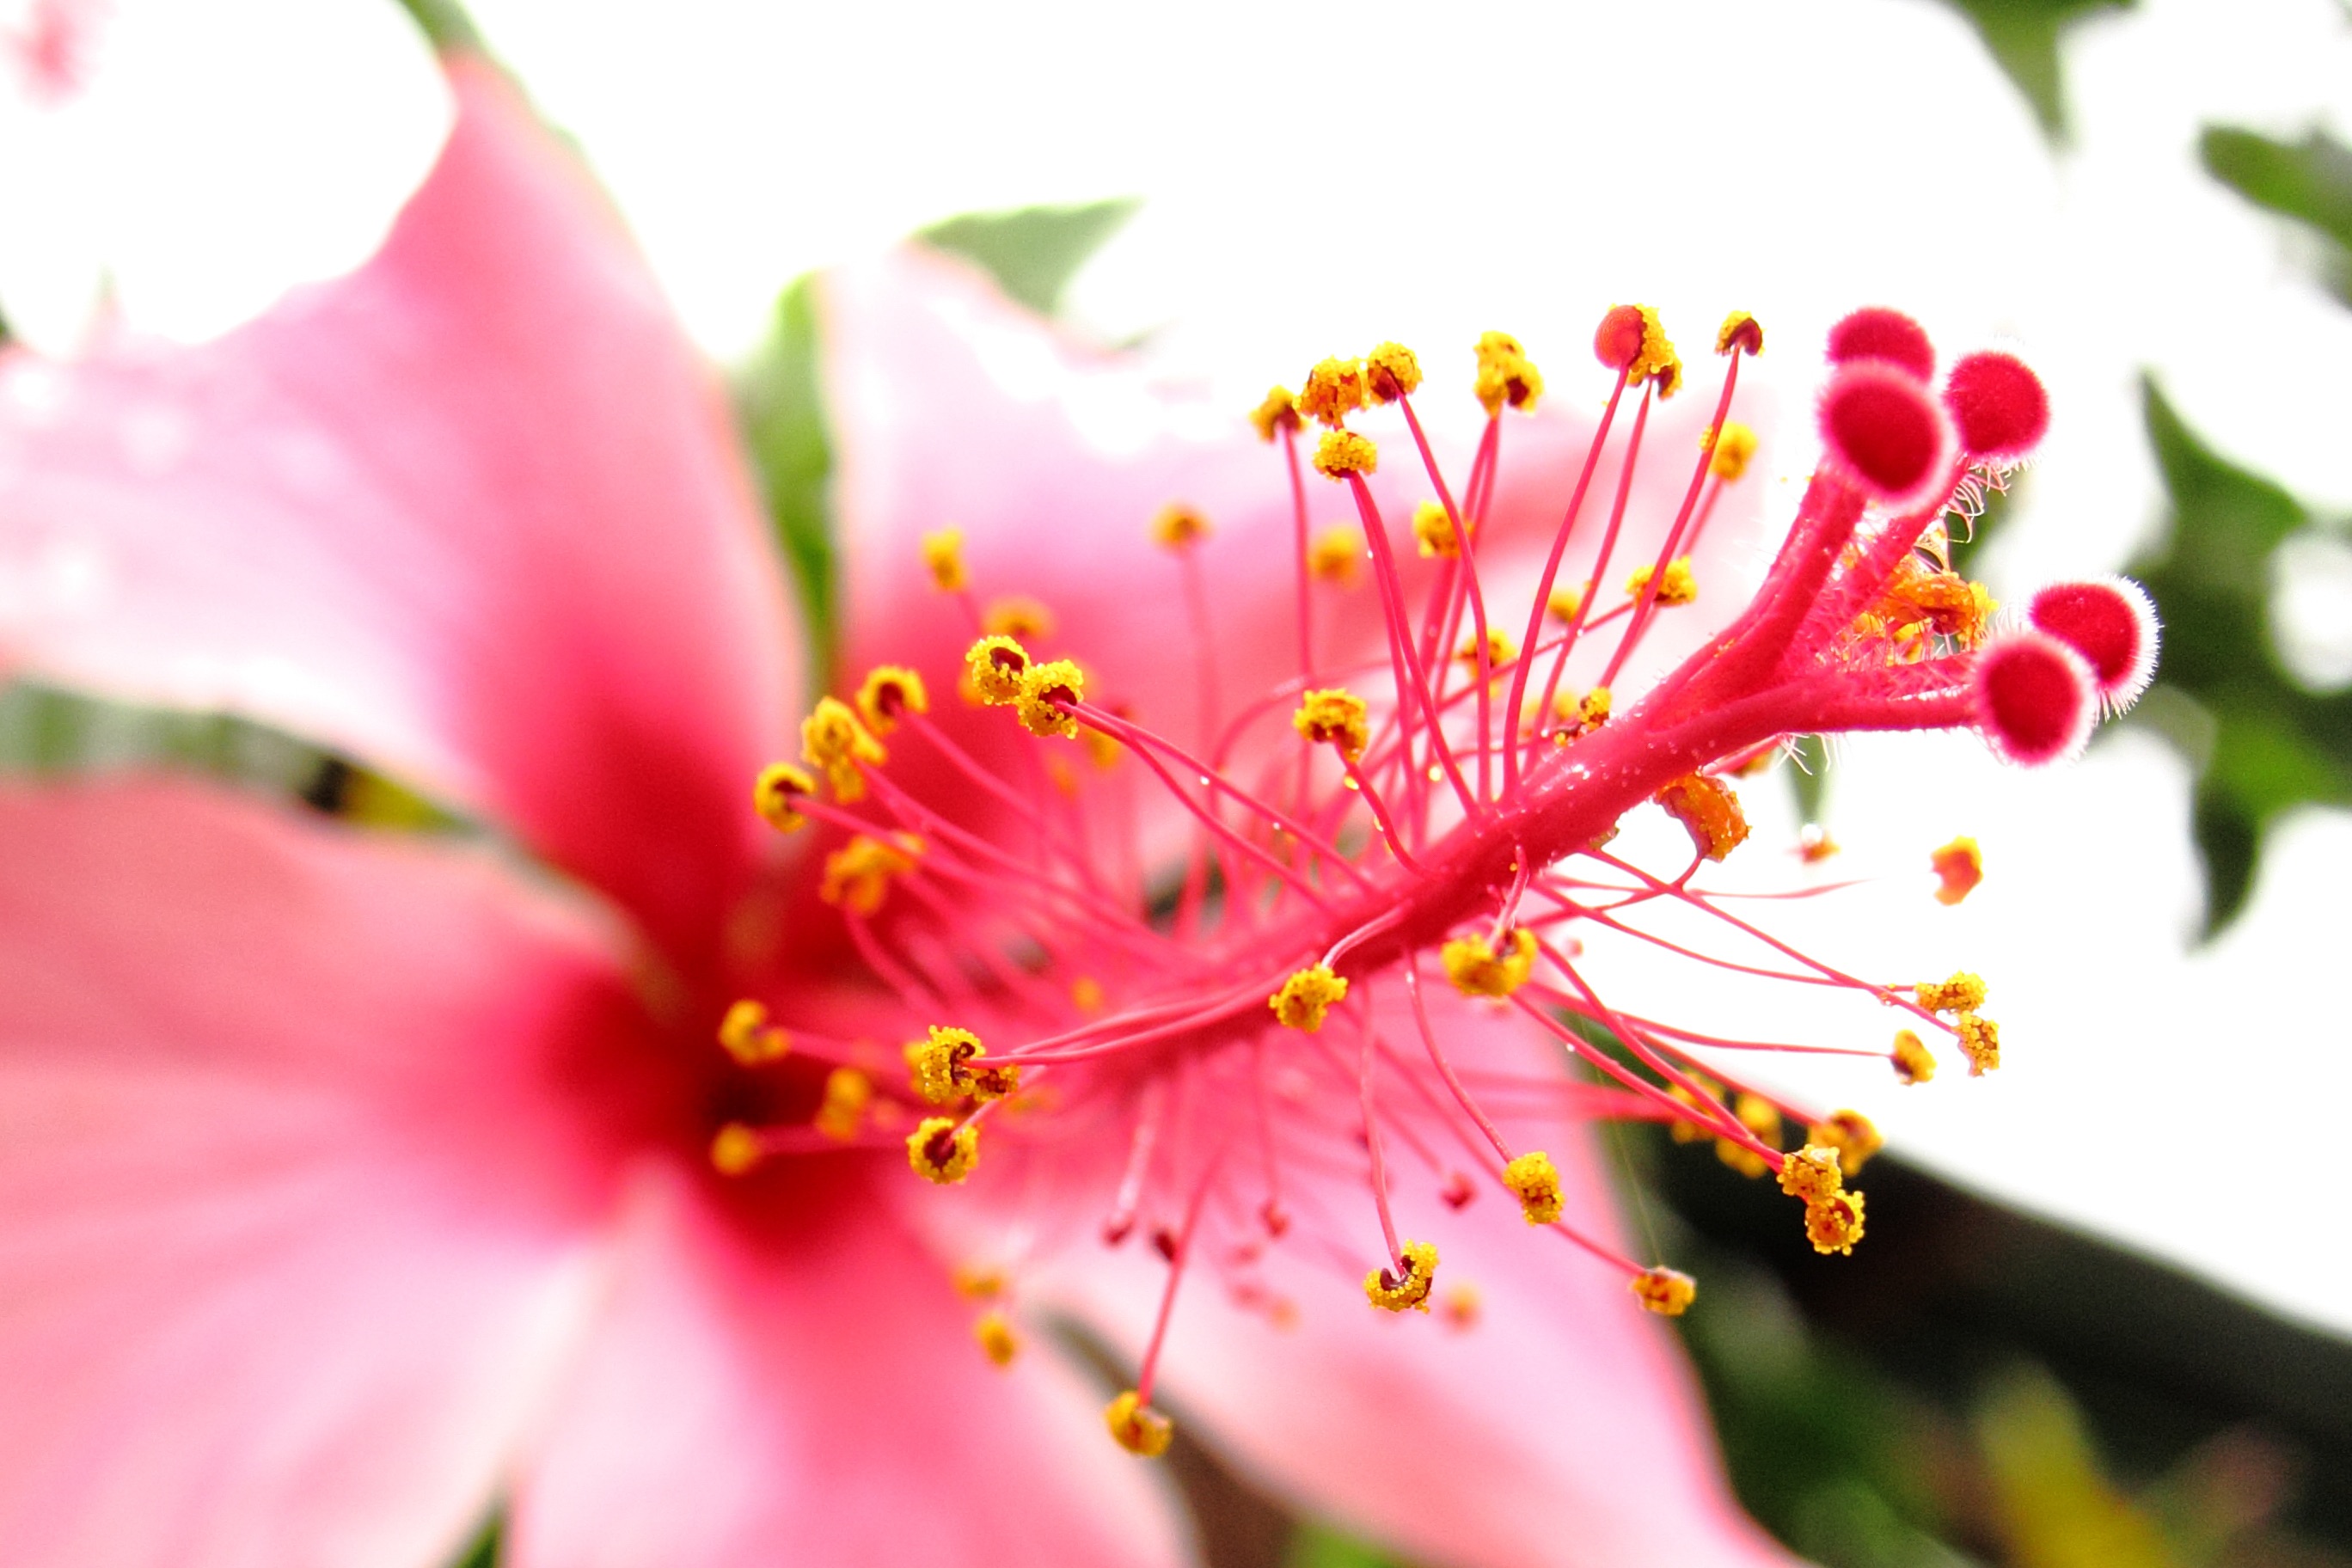
branch, blossom, plant, fruit, flower, petal, food, produce, botany, flora, close up, shrub, macro photography, flowering plant, woody plant, land plant